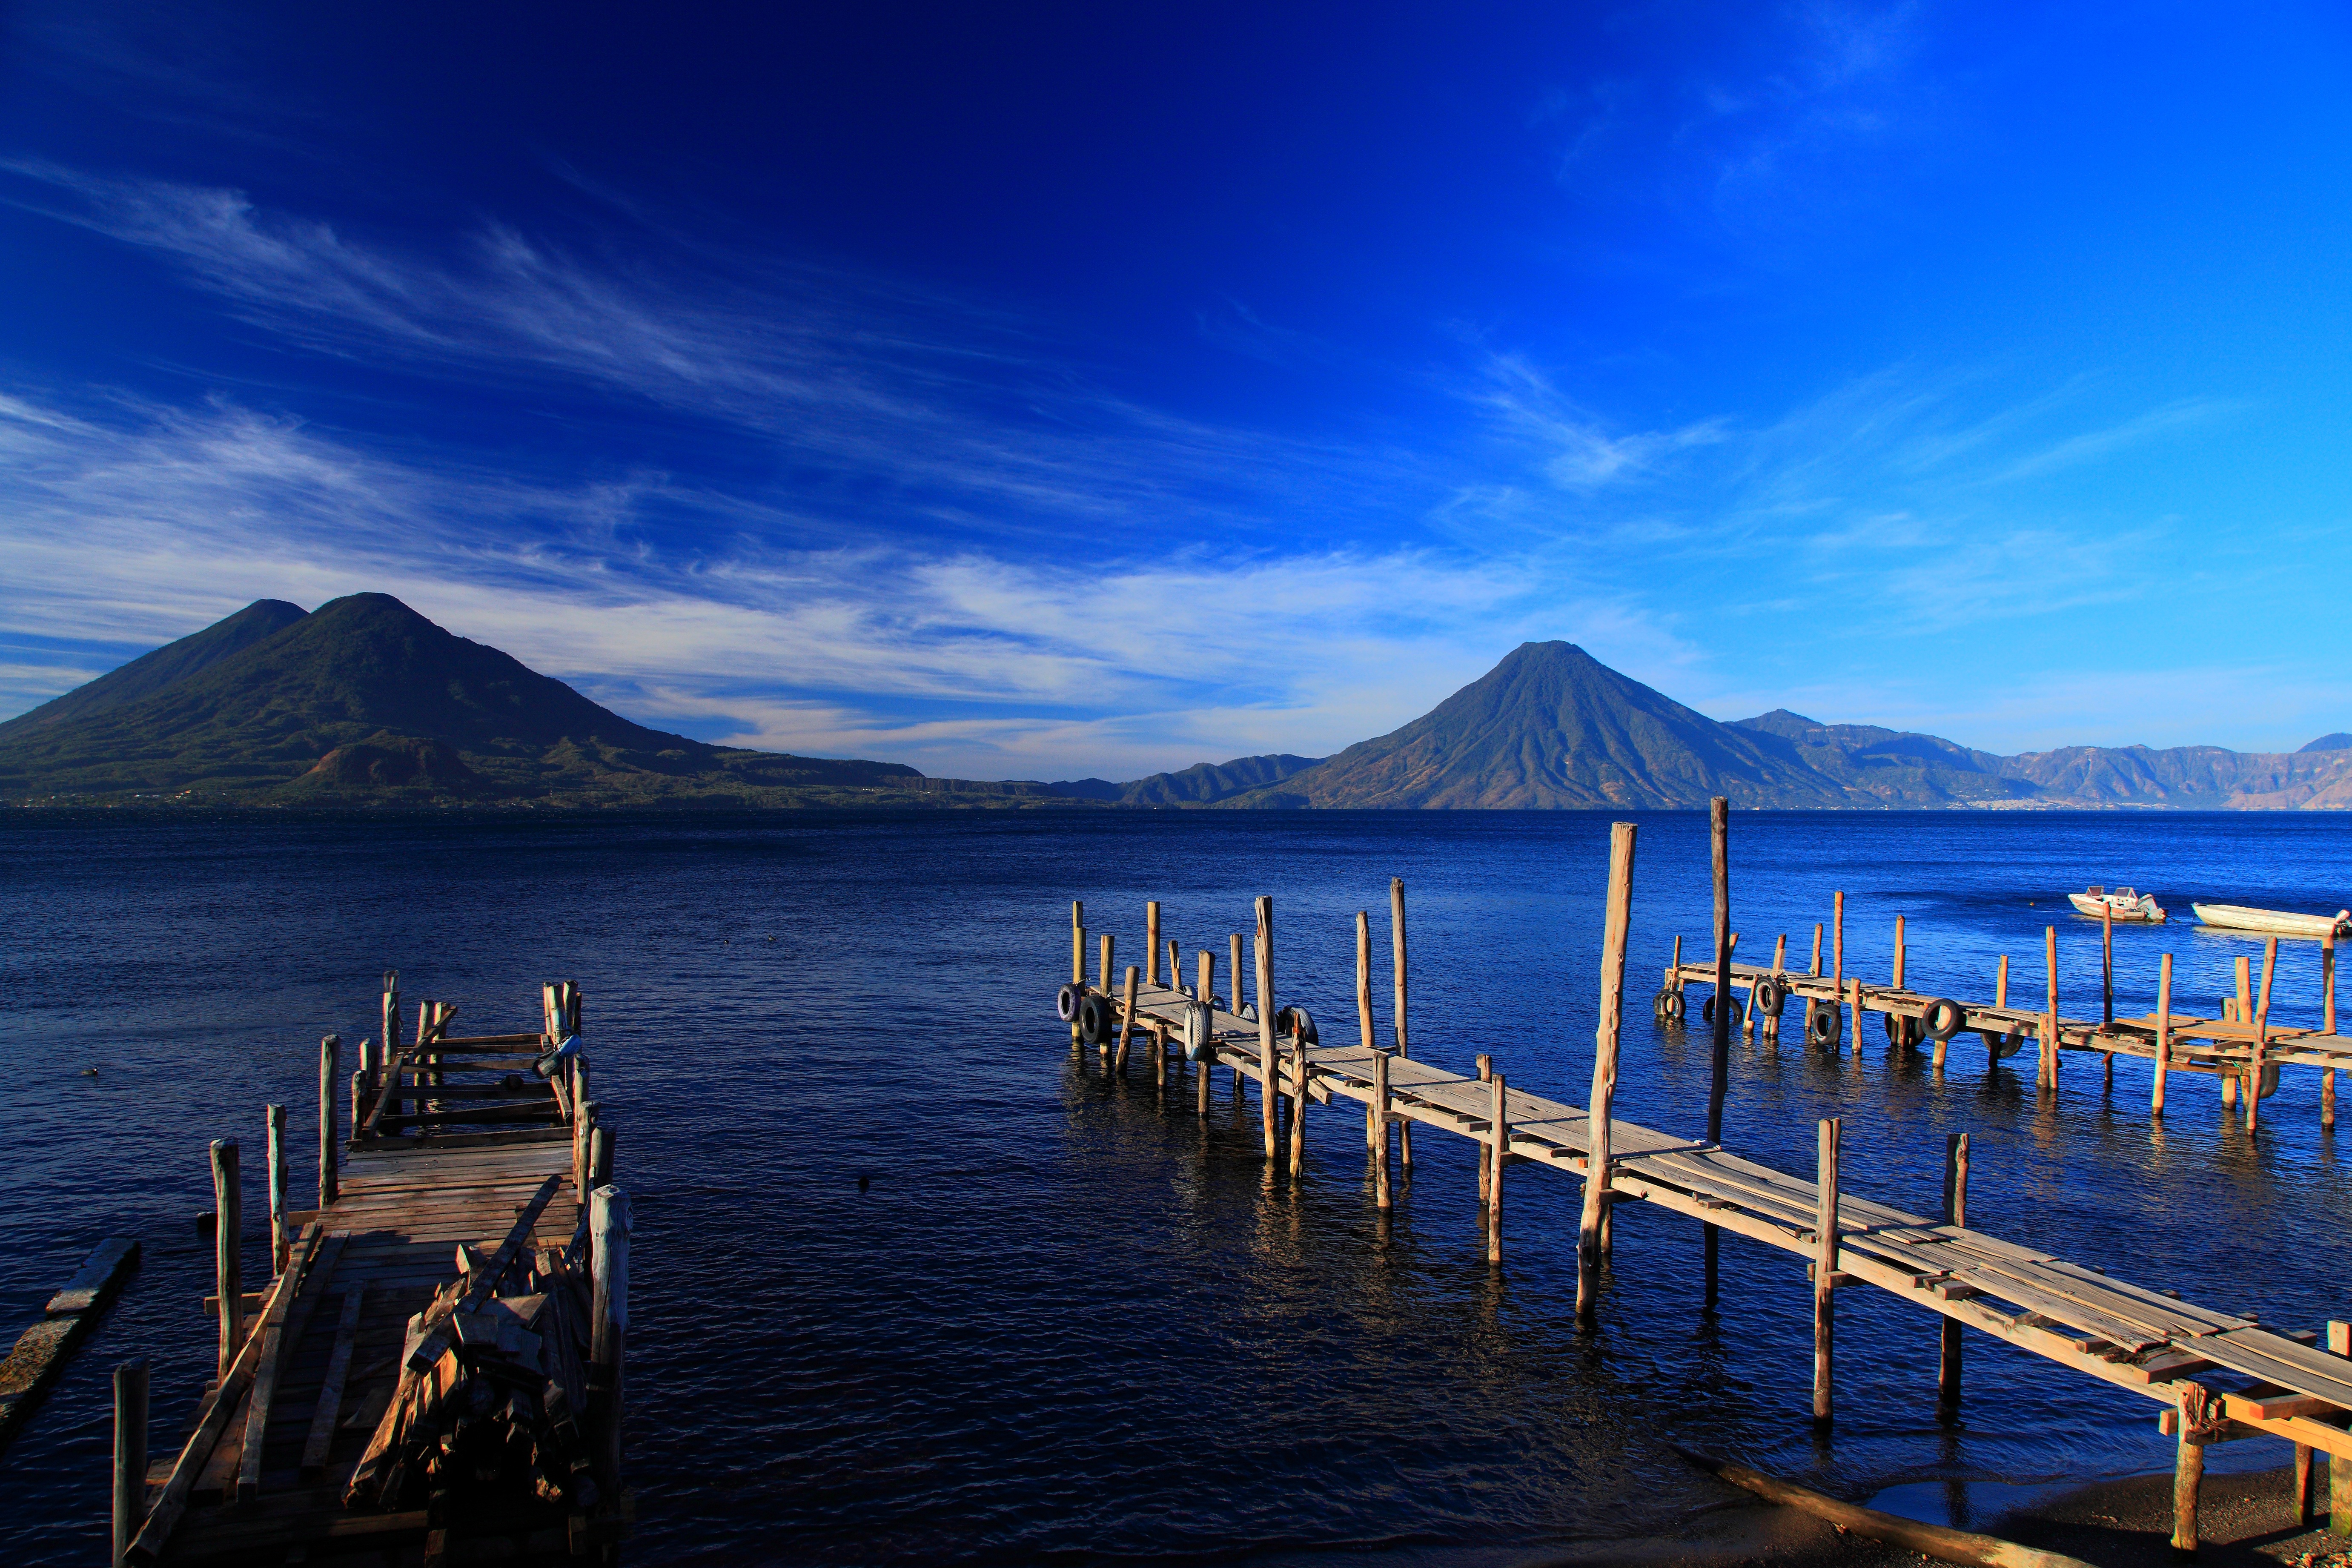
sea, coast, ocean, horizon, dock, shore, lake, dawn, dusk, evening, reflection, bay, body of water, beautiful, lakes, loch, cape, guatemala